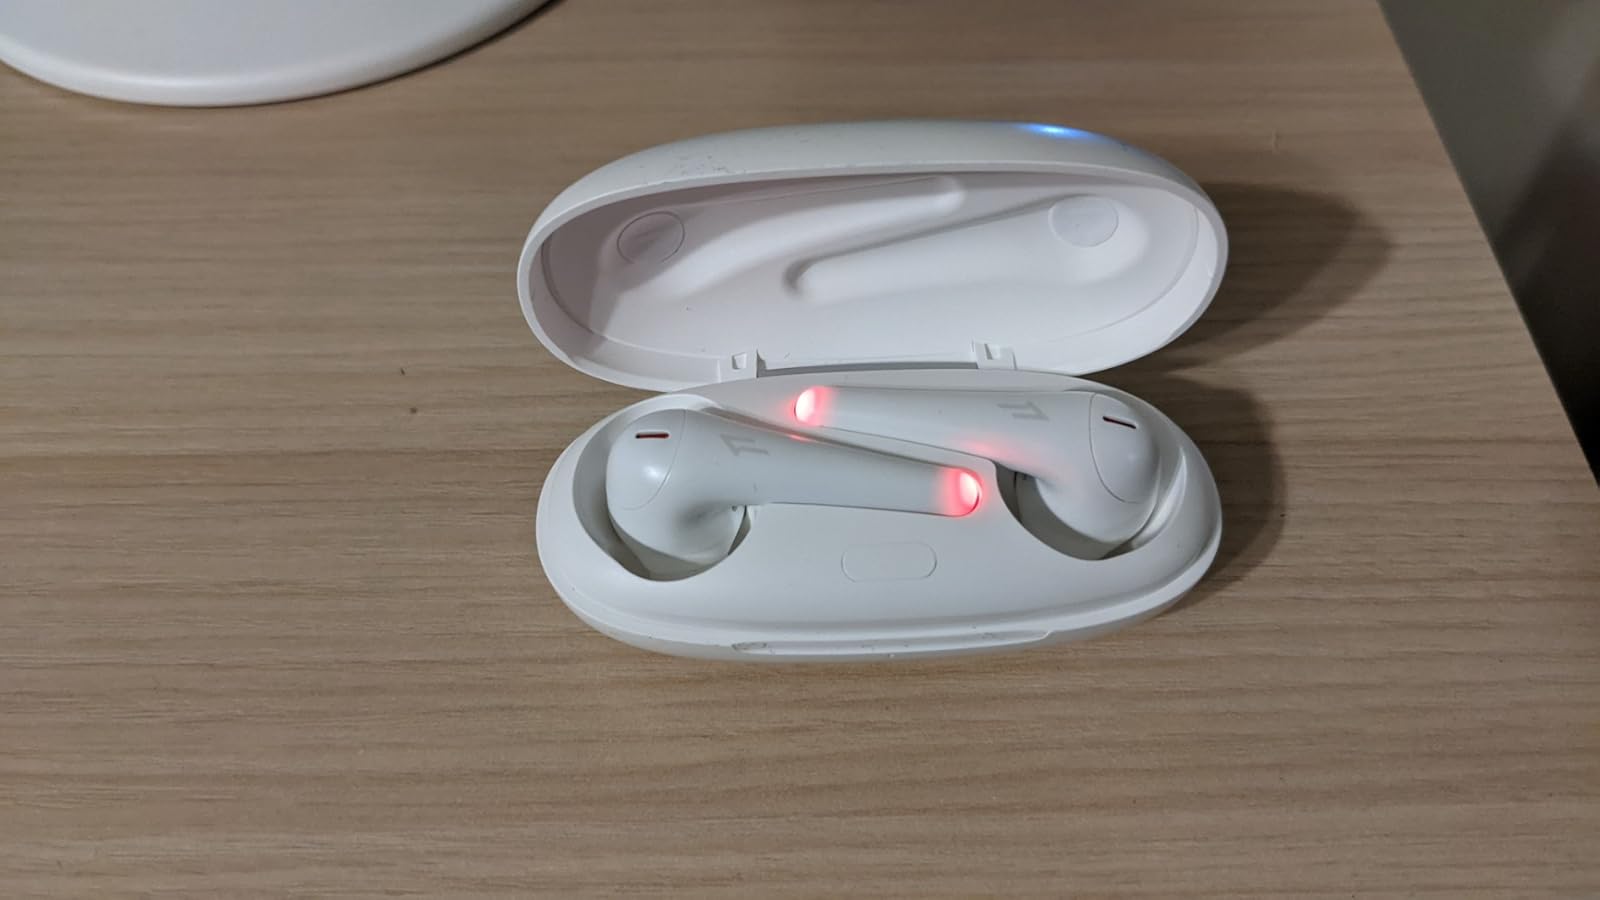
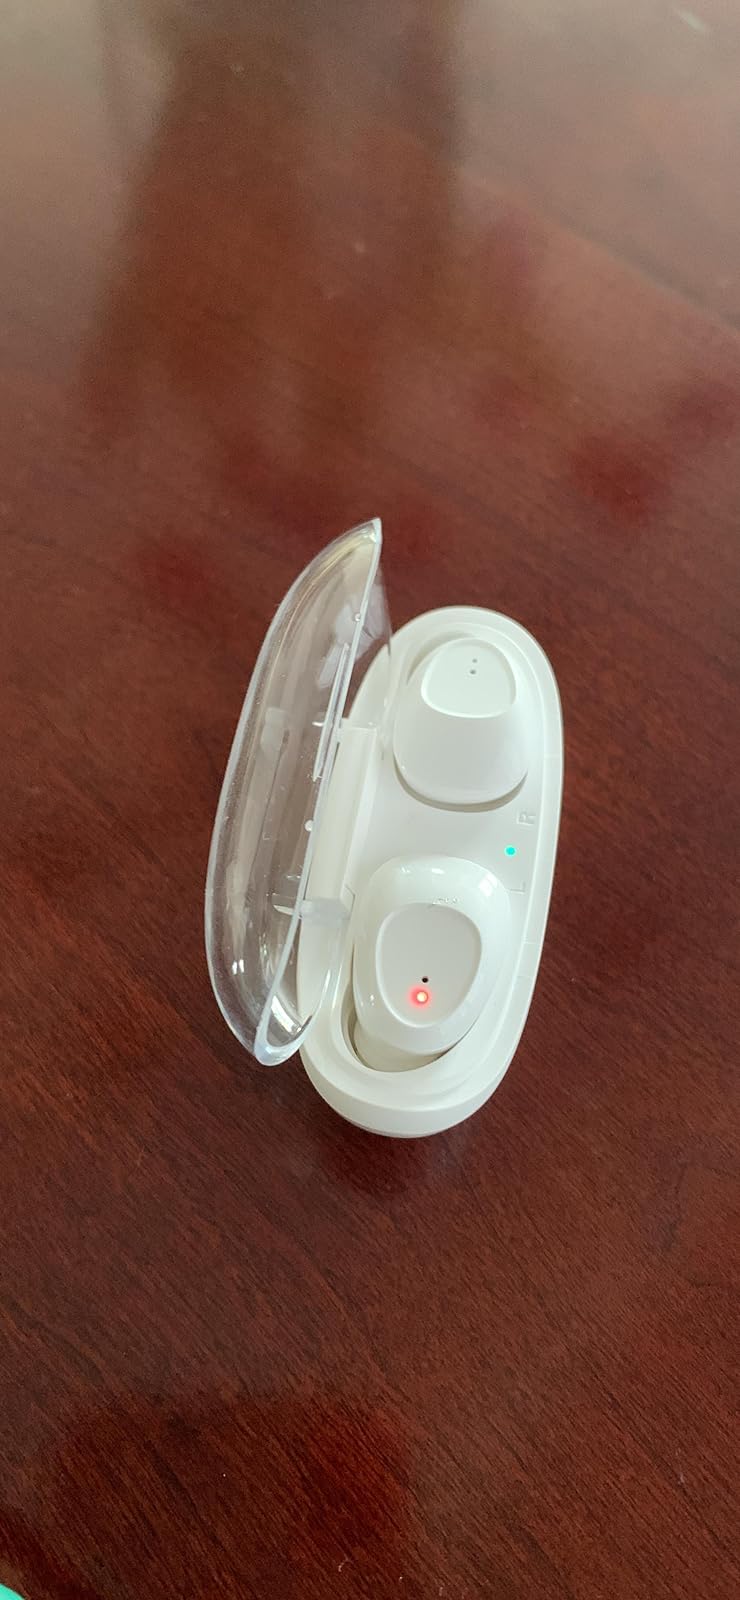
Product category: earbuds
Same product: no